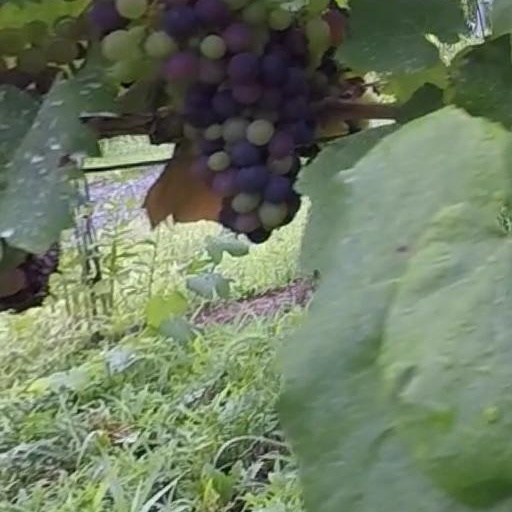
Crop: grape